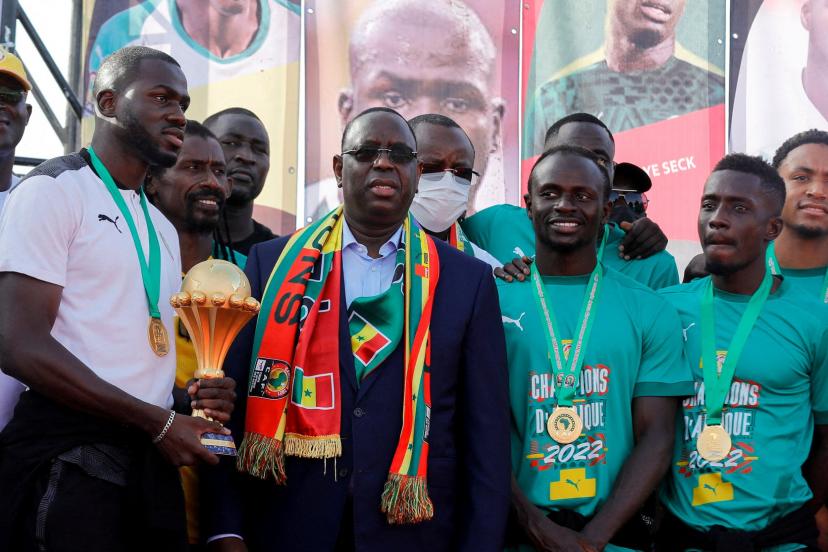
Kii suñu njiitu réew mi la ba tey, kii suñu njiitu réew mi la àndak gone yi nga xam ne dañoo demoon suñu joŋante ba, ñi futbali woon.